Benty Grange helmet

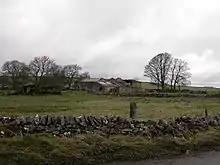
Benty Grange Farm, near Monyash in the Derbyshire Dales

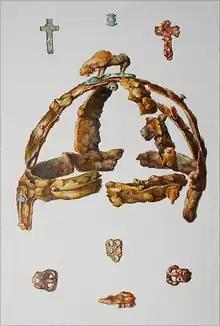
Watercolour by Llewellynn Jewitt depicting the Benty Grange helmet and associated finds

The Benty Grange helmet was made by covering an iron frame with horn. It probably weighed about , the weight of the Weston Park Museum's 1986 replica. The framework, which now exists in sixteen corroded fragments, originally consisted of seven iron strips, each between 1 and 2 millimetres thick. A brow band, long and wide, encircled the head. Two strips of the same width ran from front to back, and from side to side. The long nose-to-nape band extended in the front and in the back; the extension over the nose was straight, whereas the extension at the back was curved inwards, so as to fit the nape of the wearer. The lateral band ran from ear to ear; both ends are broken off slightly below the brow band, but it would have extended further as part of a cheek or ear protection. It was affixed to the outside of the dexter (wearer's right) side of the brow band, the inside of the sinister (wearer's left) side, and the outside of the nose-to-nape band. The four quadrants created by this configuration were each subdivided by a narrower subsidiary strip of iron, only one of which now survives. Each subsidiary strip was attached to the outside of the brow band from the centre of the lateral band. Here they were wide, and, while tapering towards a width of , rose at a 70° angle towards the lateral band, which they overlapped at a 50° angle just beneath the crest. The inside of the helmet was most likely originally lined with leather or cloth, since decayed.